Group 20 Rugby League

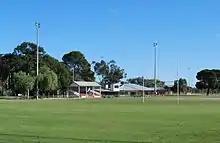
Hay Park Oval No.1

The Darlington Point-Coleambally club won four premierships in the 1980s, with these titles coming in 1980, 1983, 1987 and 1988.